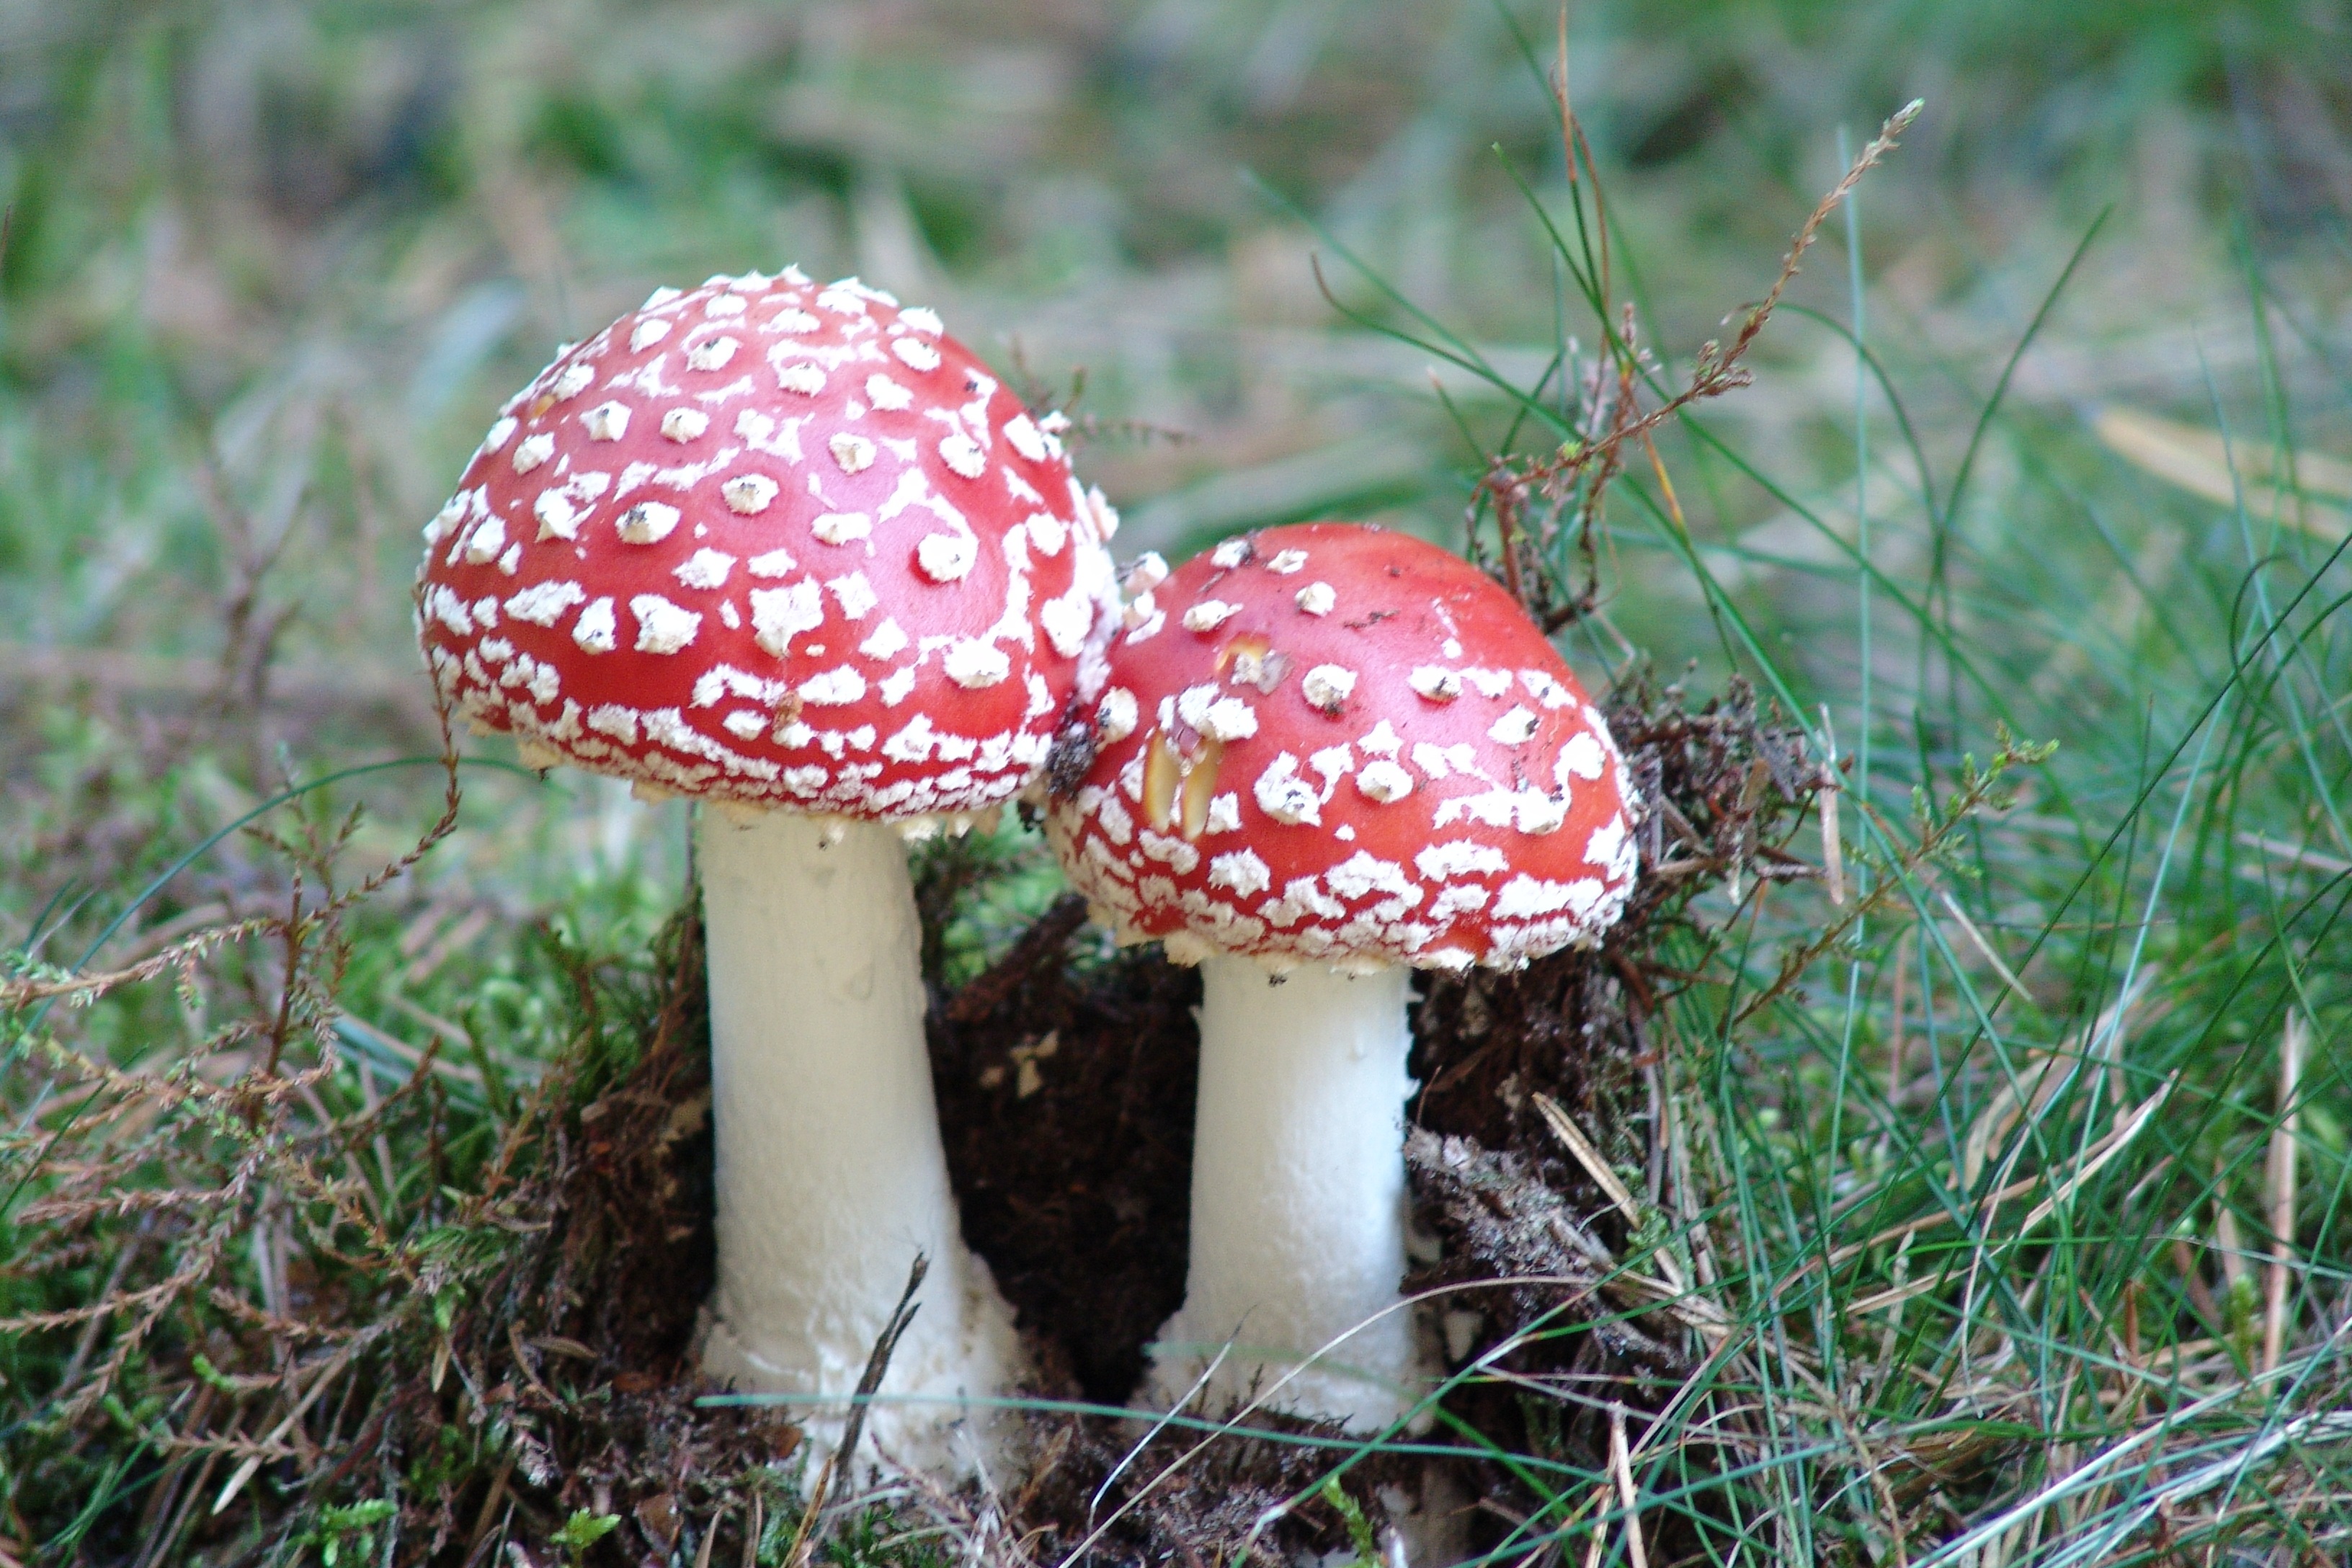
nature, forest, mushroom, fungus, mushrooms, fly agaric, agaric, bolete, agaricus, matsutake, edible mushroom, medicinal mushroom, agaricomycetes, agaricaceae, champignon mushroom, penny bun